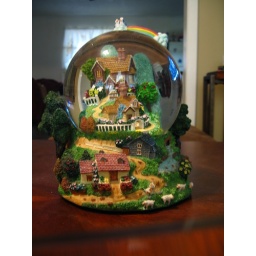
.. bluebirds sit on clouds above houses on hills. part of my snow globe collection